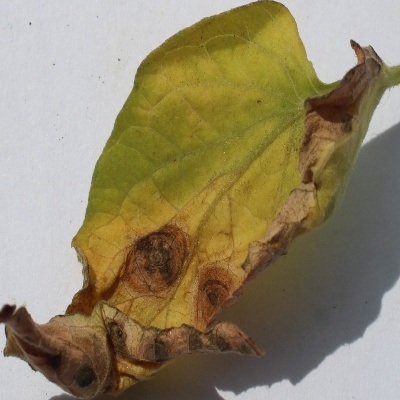
Crop: Tomato
Condition: verticulium wilt